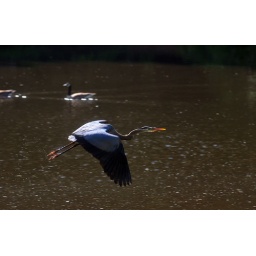
Kelly Lambert/Staff. A blue herring takes flight from the lake at Memorial Park Sunday in Athens.